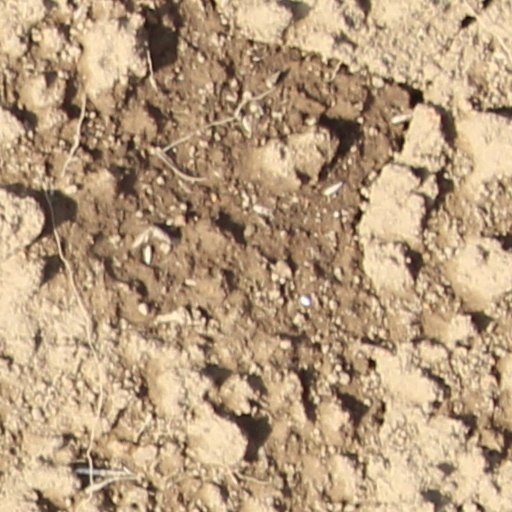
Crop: wheat